Stationery

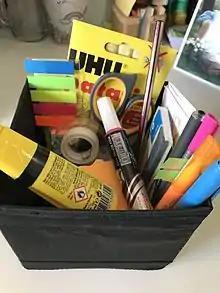
Different items of stationery used at an office

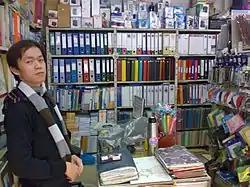
Inside a stationery shop in Hanoi

Stationery refers to writing materials, including cut paper, envelopes, continuous form paper, and other office supplies. Stationery usually specifies materials to be written on by hand (e.g., letter paper) or by equipment such as computer printers.